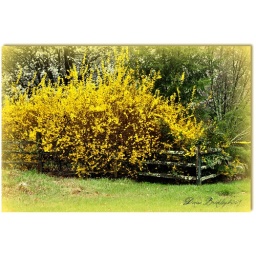
This would make a great card! I love this fence and the yellow cascading over it!